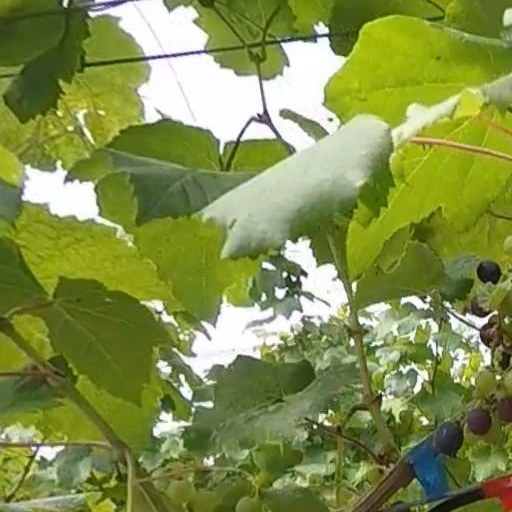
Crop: grape